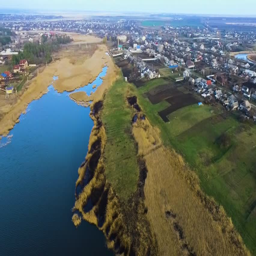
the house , a plot of land in the forest and near the river